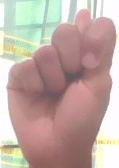
ASL sign: T